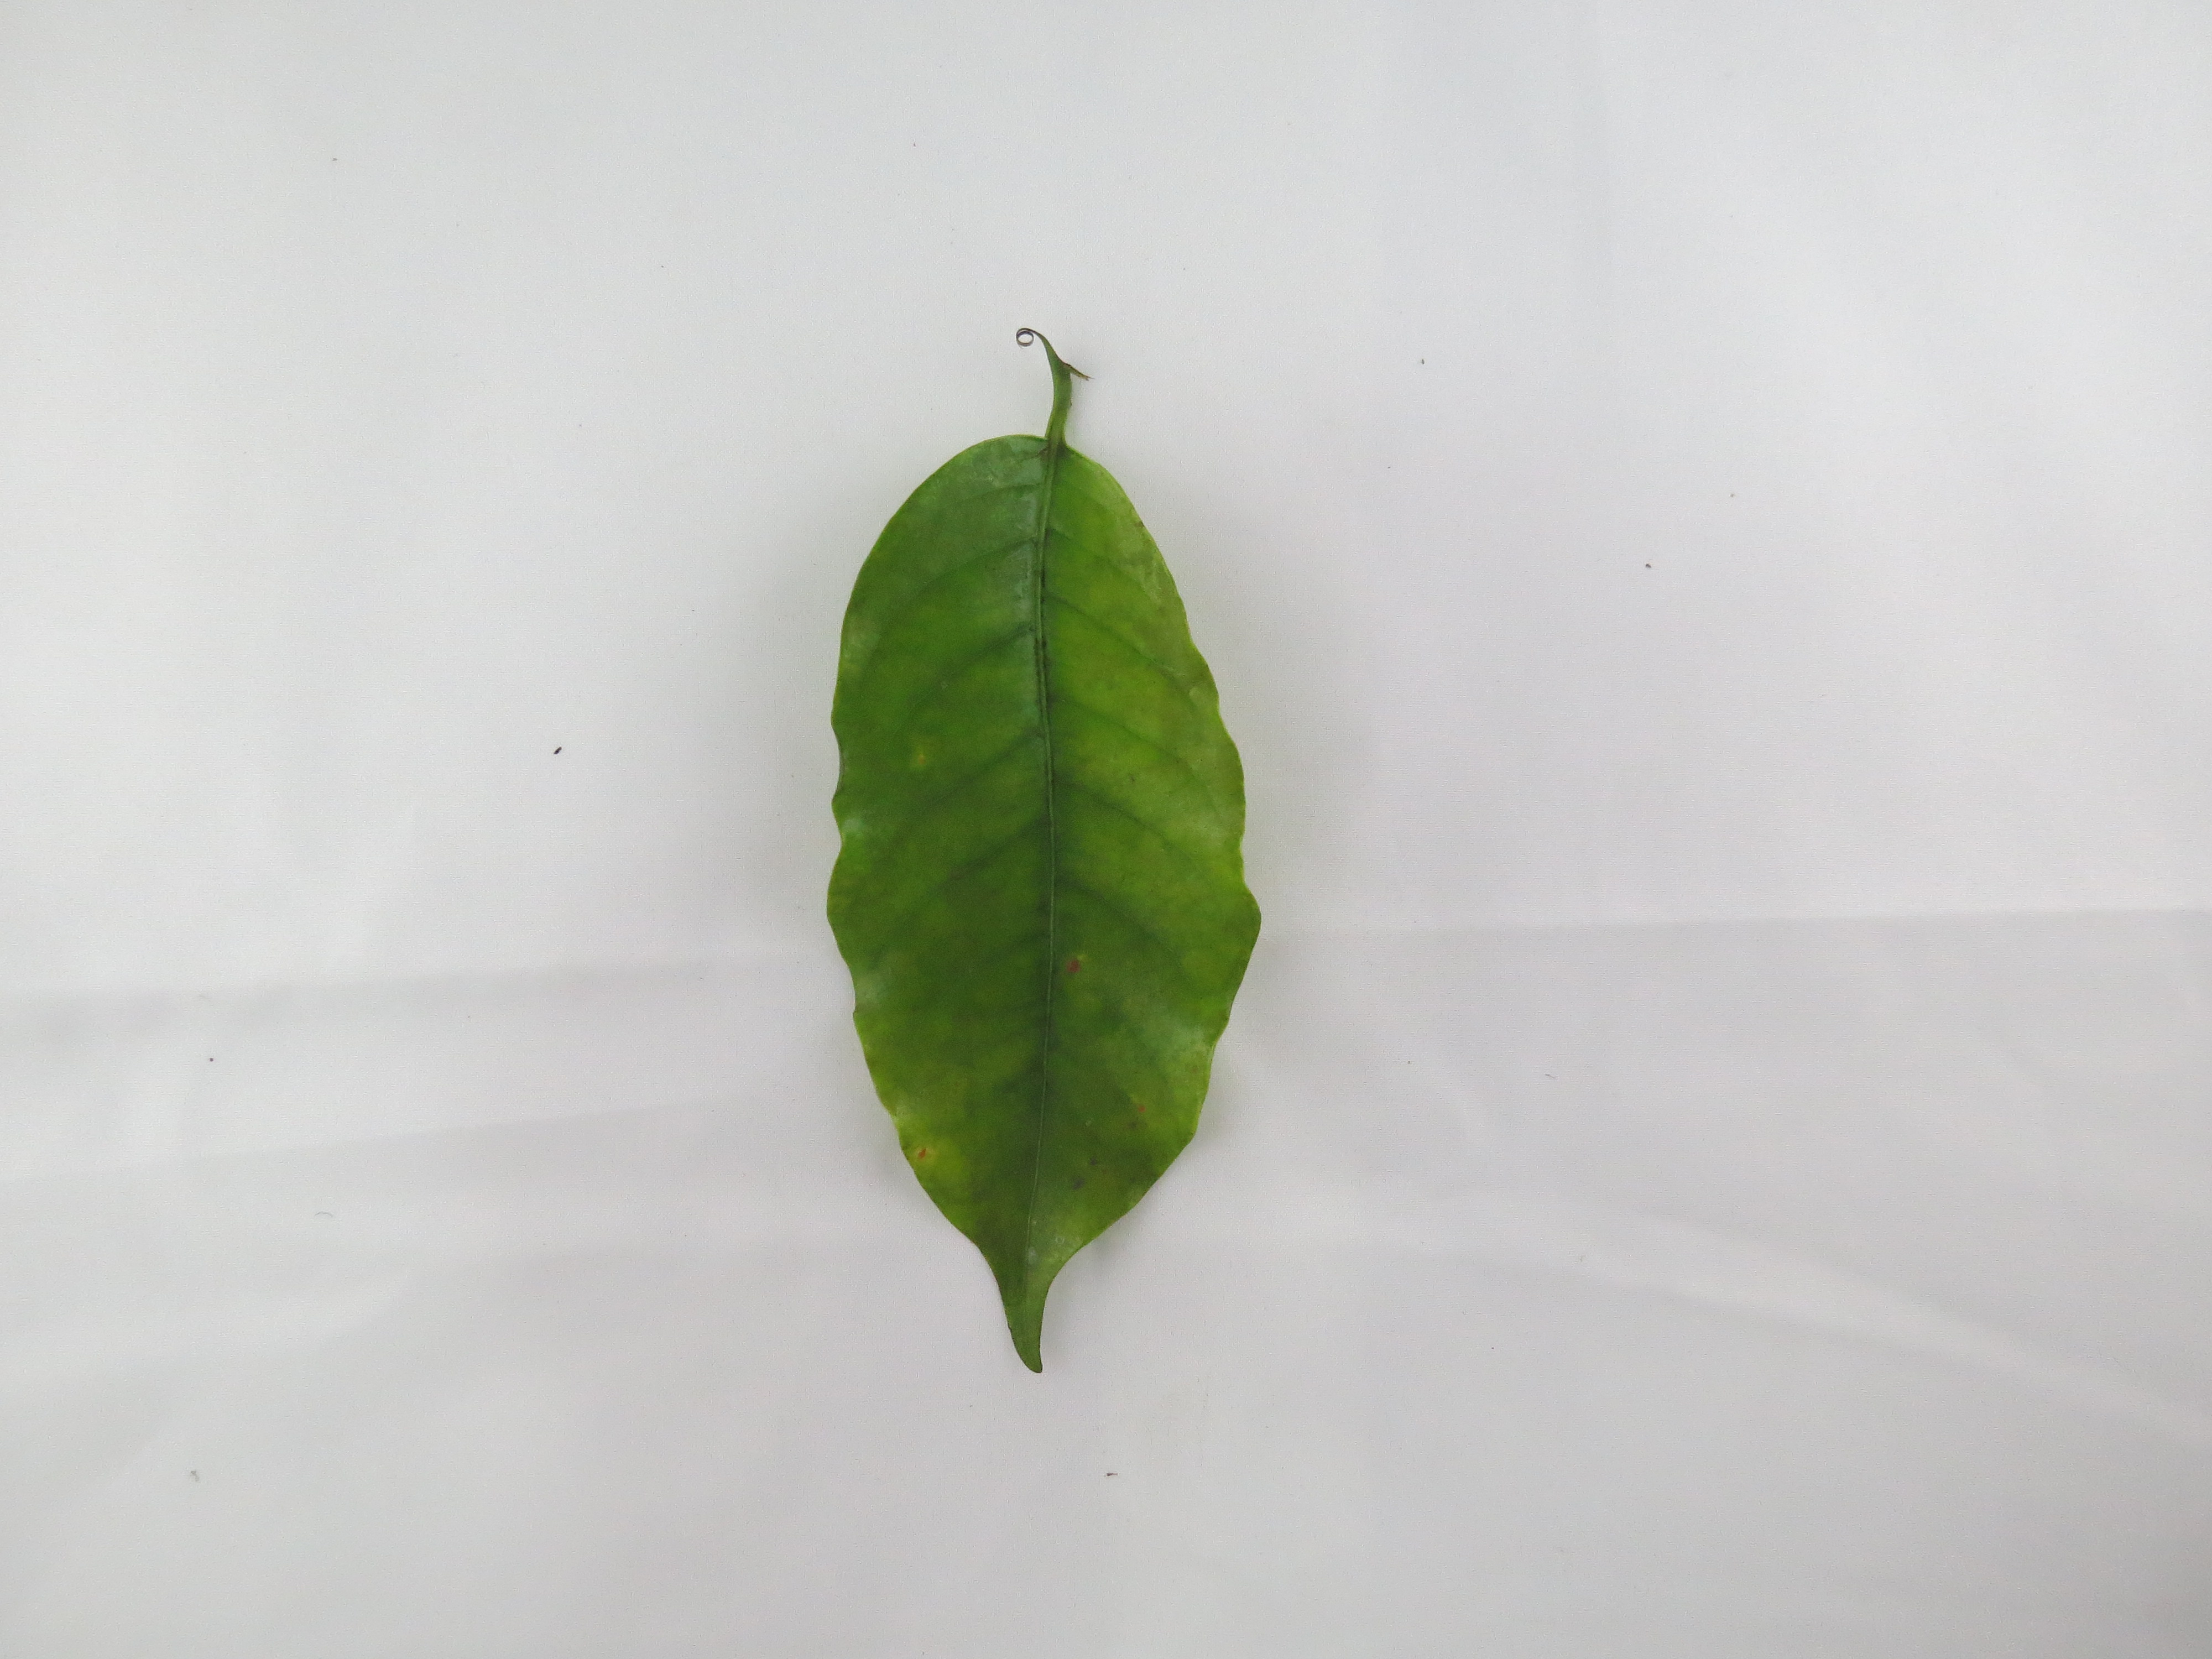
Label: manganese-Mn